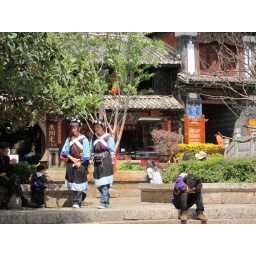
girls in Naxi (the ethnic group live around Lijiang) clothes